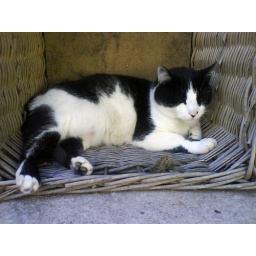
cat in a basket